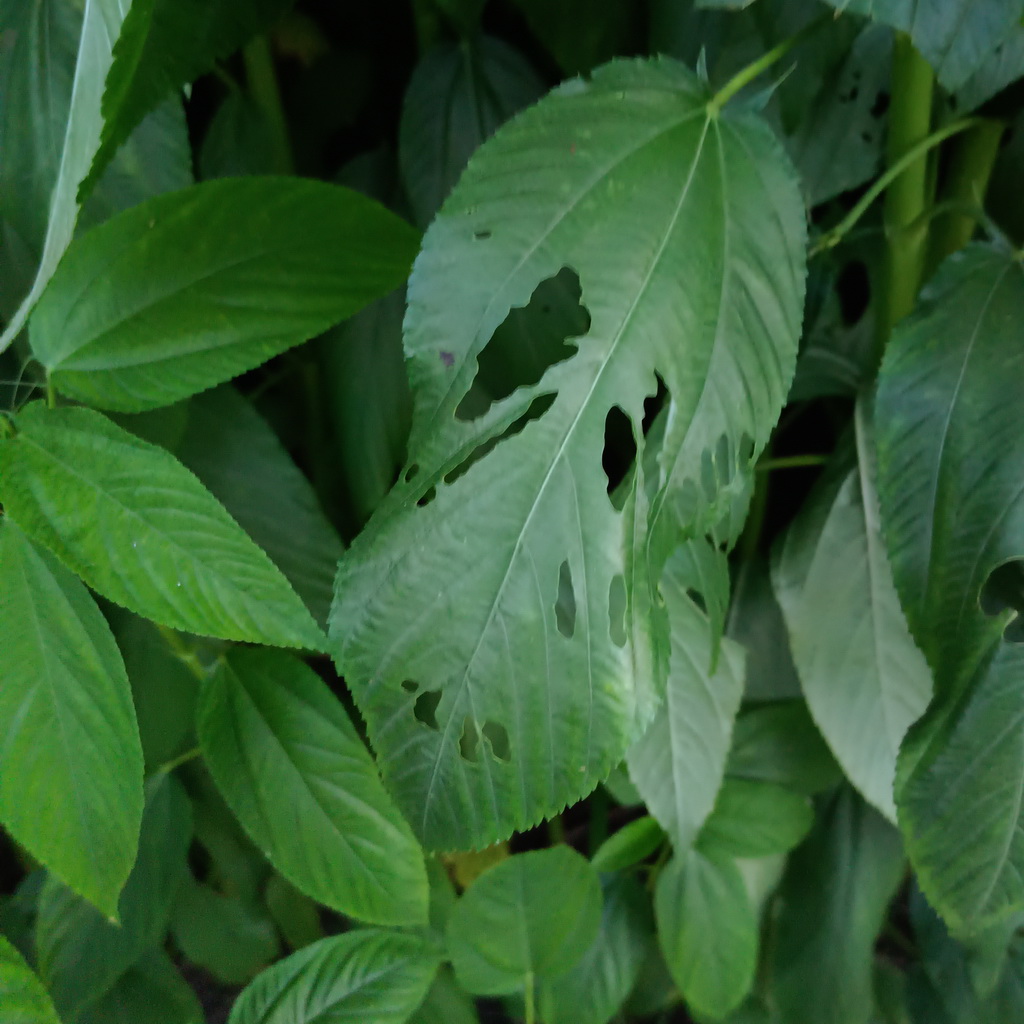
Label: Holed